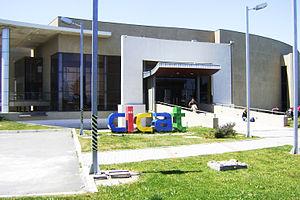
Coronel est une ville et une commune du Chili faisant partie de la province de Concepción, elle-même rattachée à la région du Biobío. En 2012, la population de la commune s'élevait à 109 313 habitants. La superficie de la commune est de 591 km².